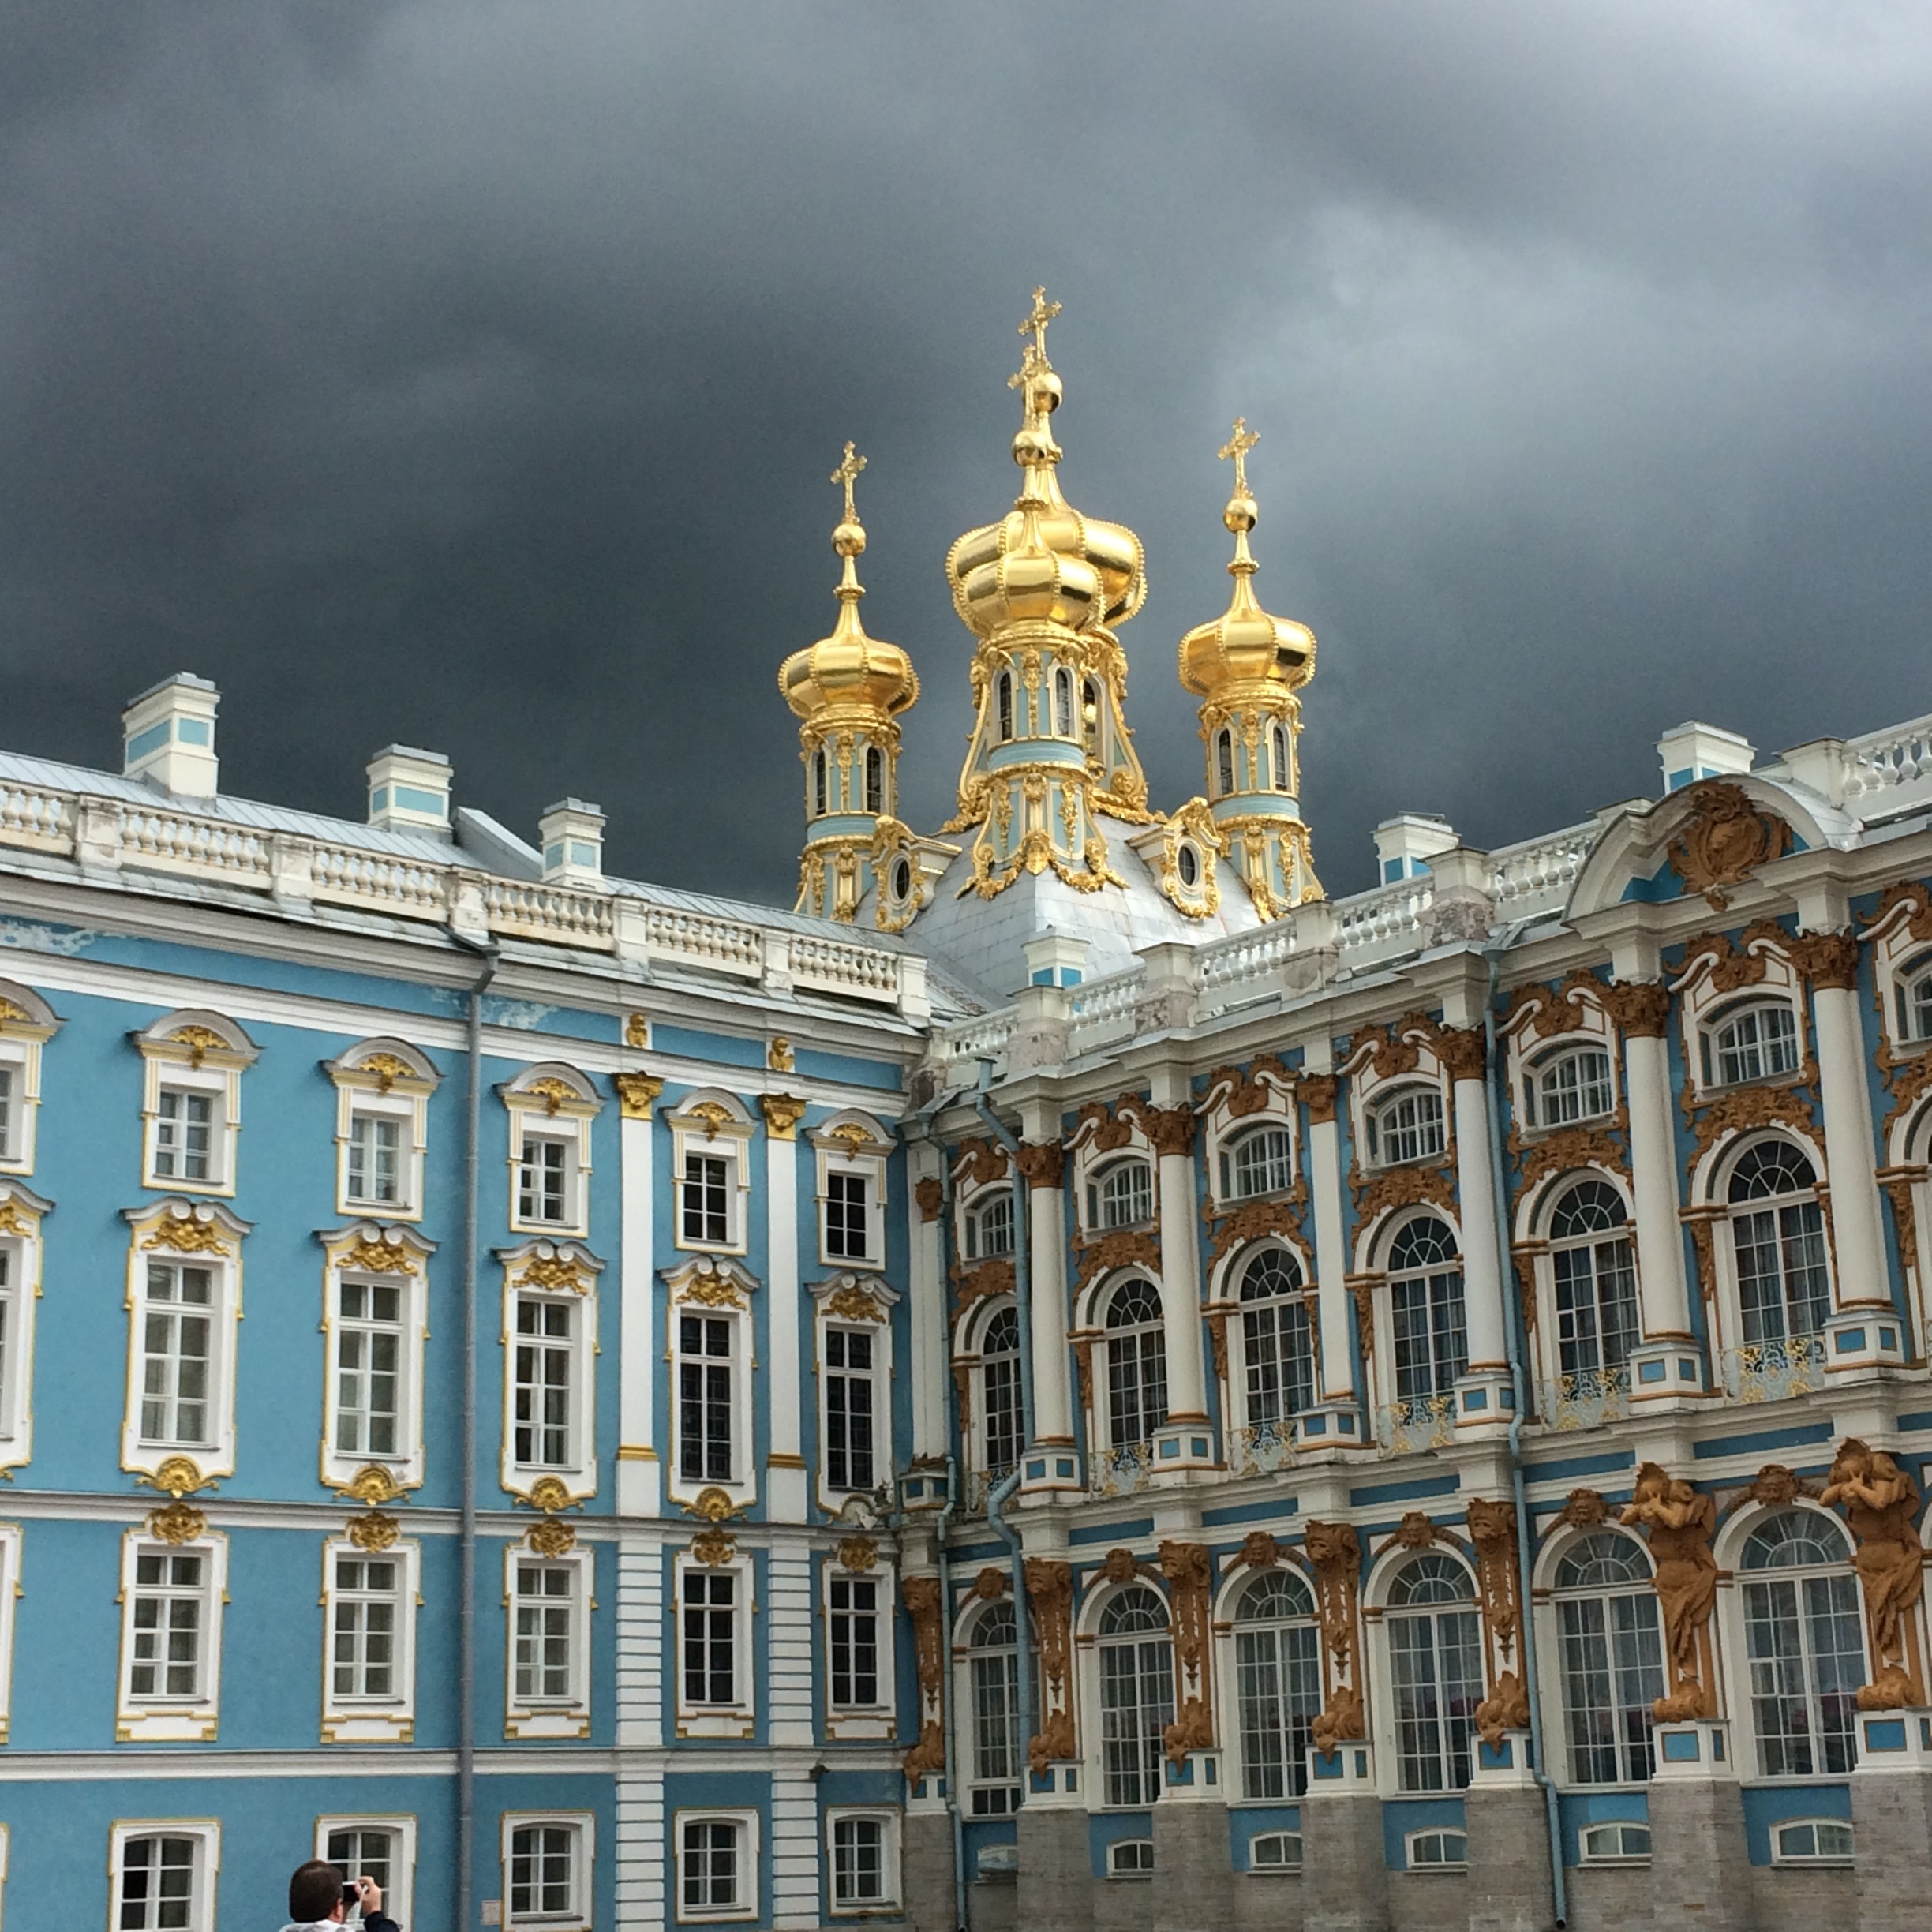
architecture, sky, building, palace, landmark, facade, place of worship, thunderstorm, russia, metropolis, st petersburg, catherine's palace, classical architecture